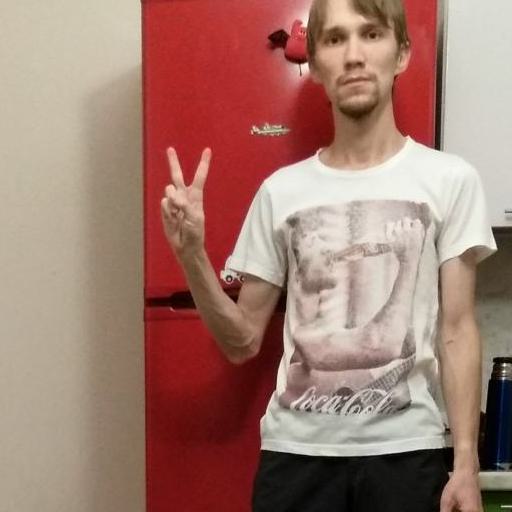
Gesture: peace